Suburban Rock 'n' Roll

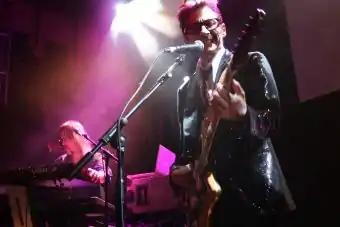
The band (pictured here in 2014) envisioned a darker, more cohesive sound with "Suburban Rock 'n' Roll".

Eventually, the album were scrapped in July 2001. By that time, the band had terminated their contract with Gut. According to Scott, it took the band a year to get out of it. "One of the problems we had in the past was that we felt we were being pushed in the wrong direction – like they were trying to turn us into The Beautiful South or something, when in fact we never wanted that at all, we just wanted to be a cult band". Meanwhile, Jamie Murphy, who was growing estranged from the others, was dismissed from the line-up. According to Murphy, because tensions were running high at the time, the exchange was never made face-to-face between his bandmates, and was informed only by the management that he was out of the group. The recordings for "Love You More than Football" primarily existed as a bootleg, courtesy of a promotional CD-R which circulated around May 2000, before an official remixed version was released in 2019.